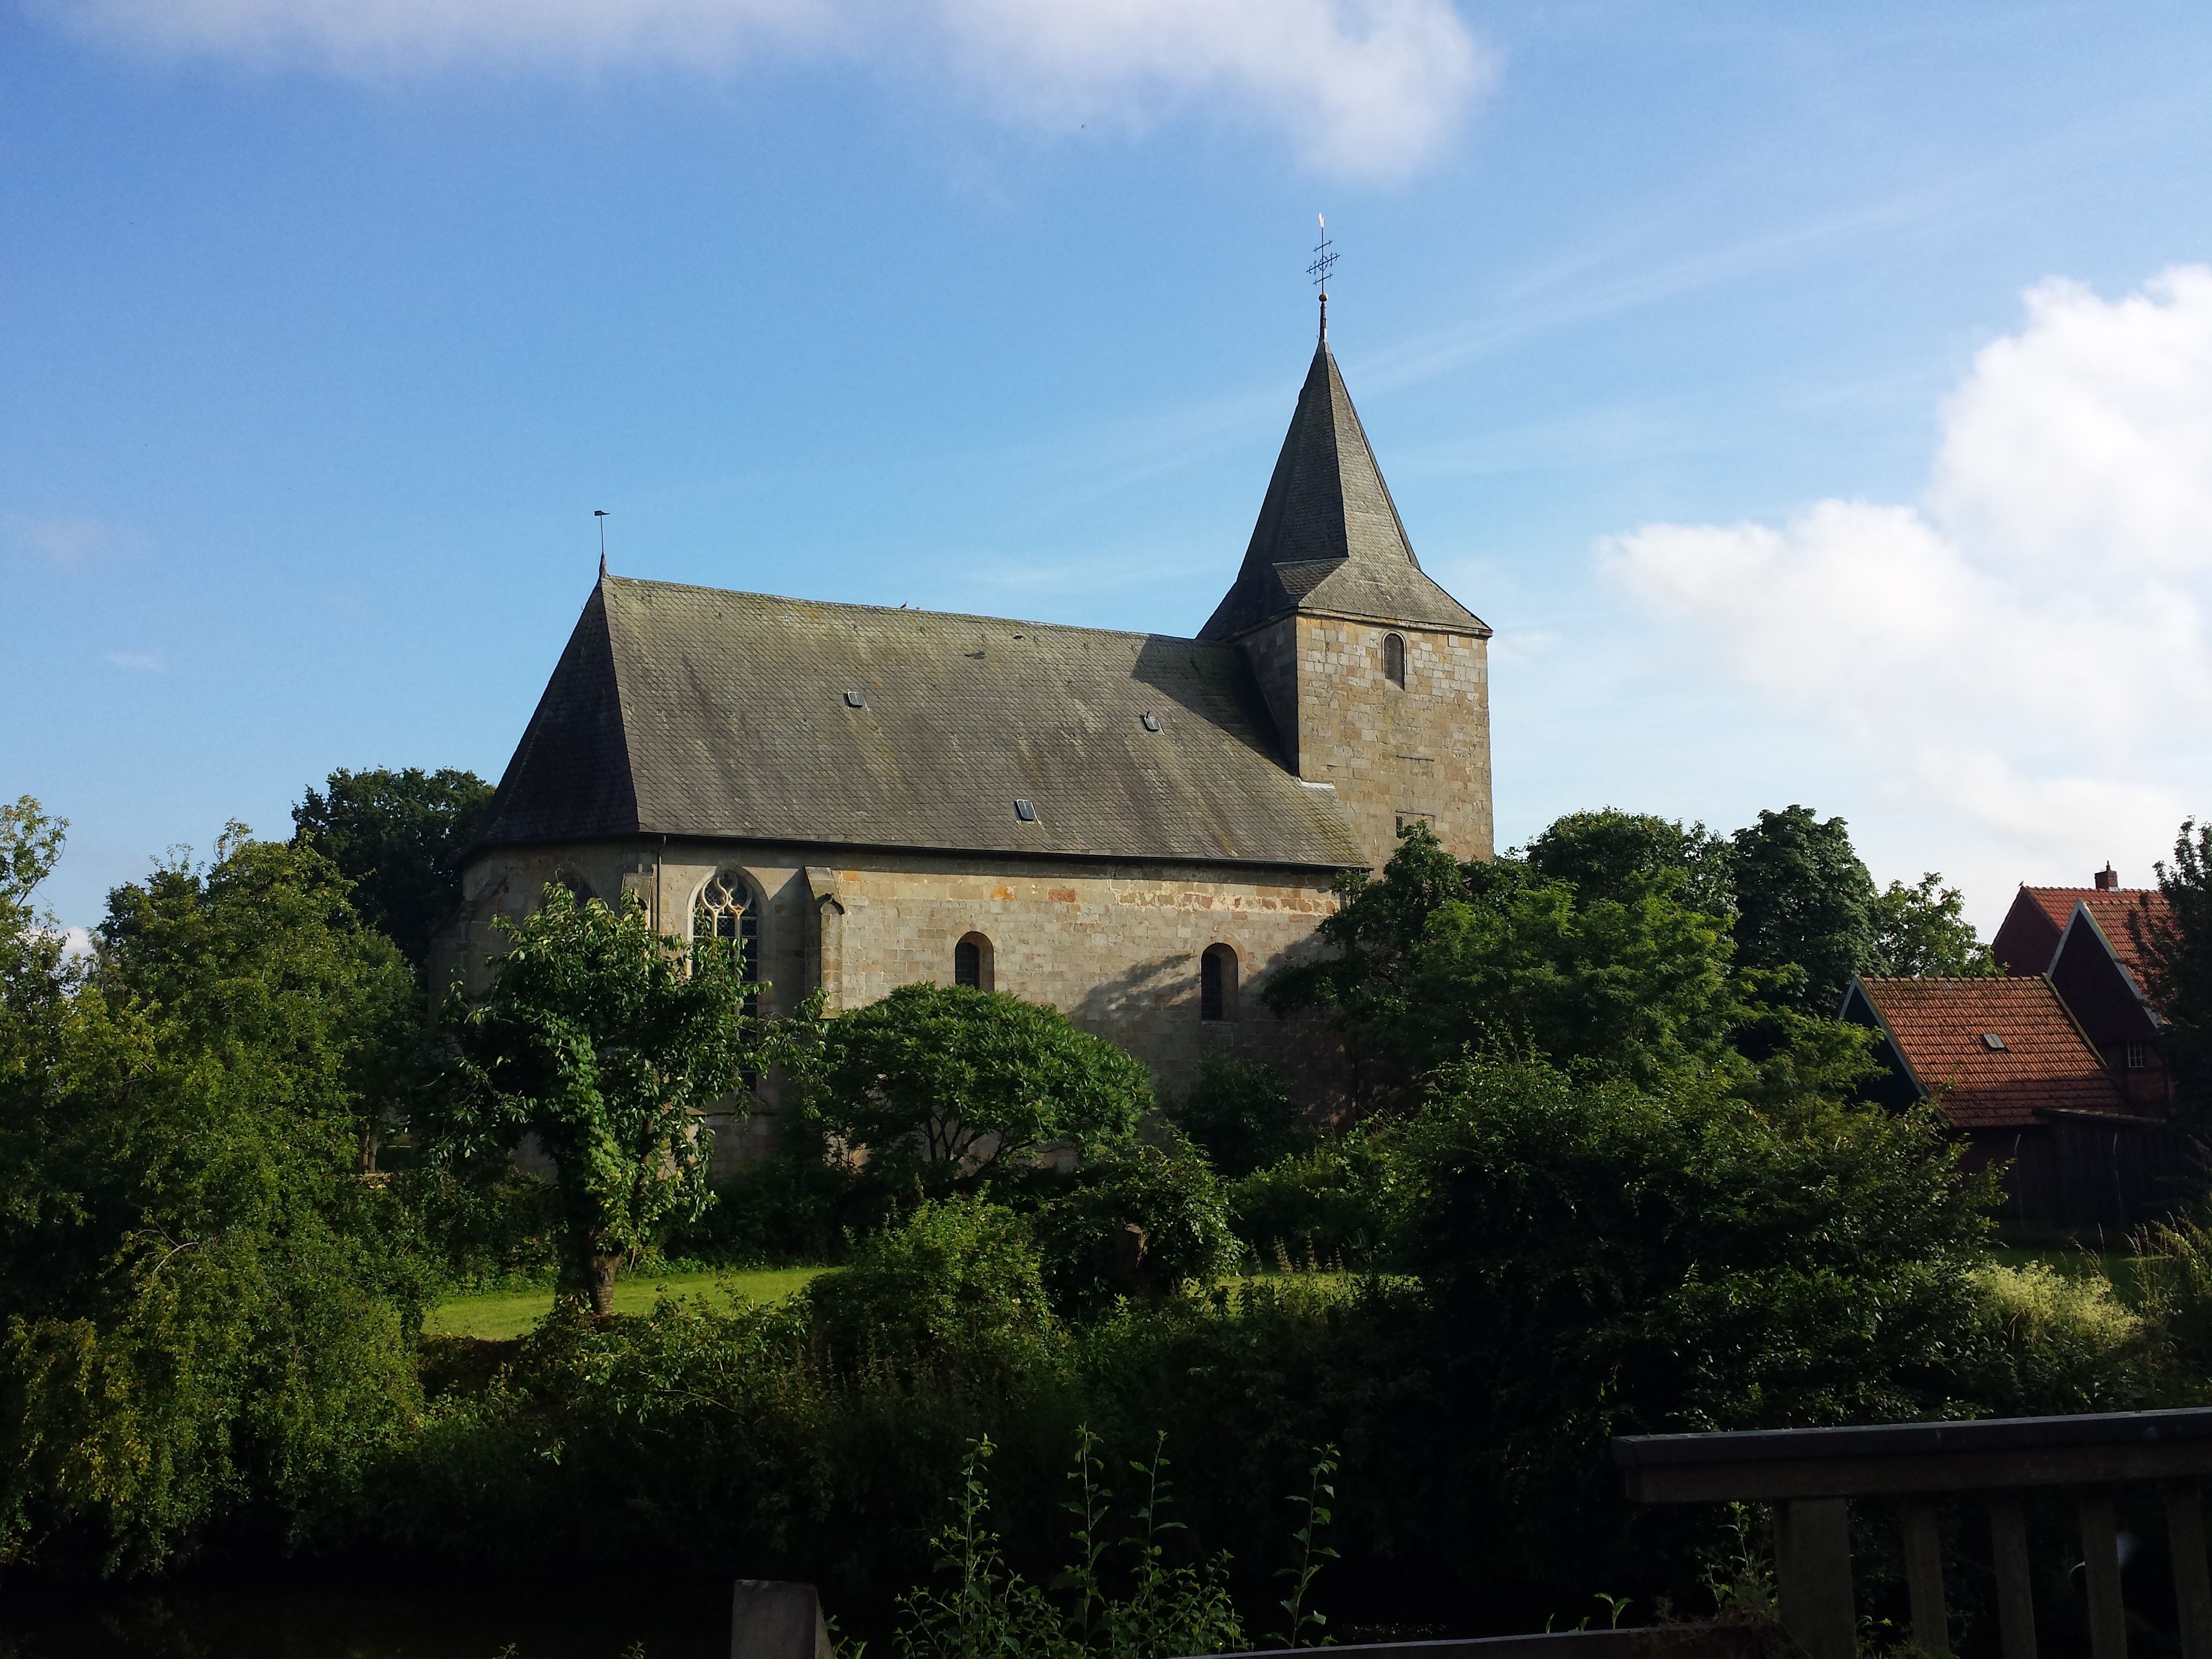
building, chateau, village, tower, castle, church, chapel, place of worship, without, monastery, old church, rural area